Nanhu Road station

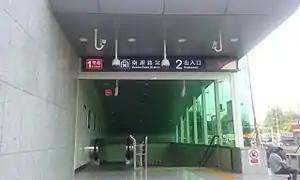
Entrance No. 2 of Nanhu Road Station.

Nanhu Road station is a subway station in Tianxin District/ Yuhua District, Changsha, Hunan, China, operated by the Changsha subway operator Changsha Metro. It entered revenue service on June 28, 2016.